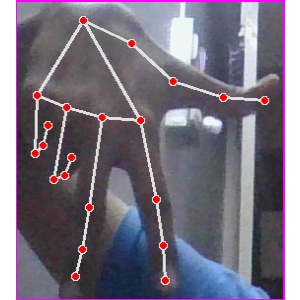
अक्षर: ग